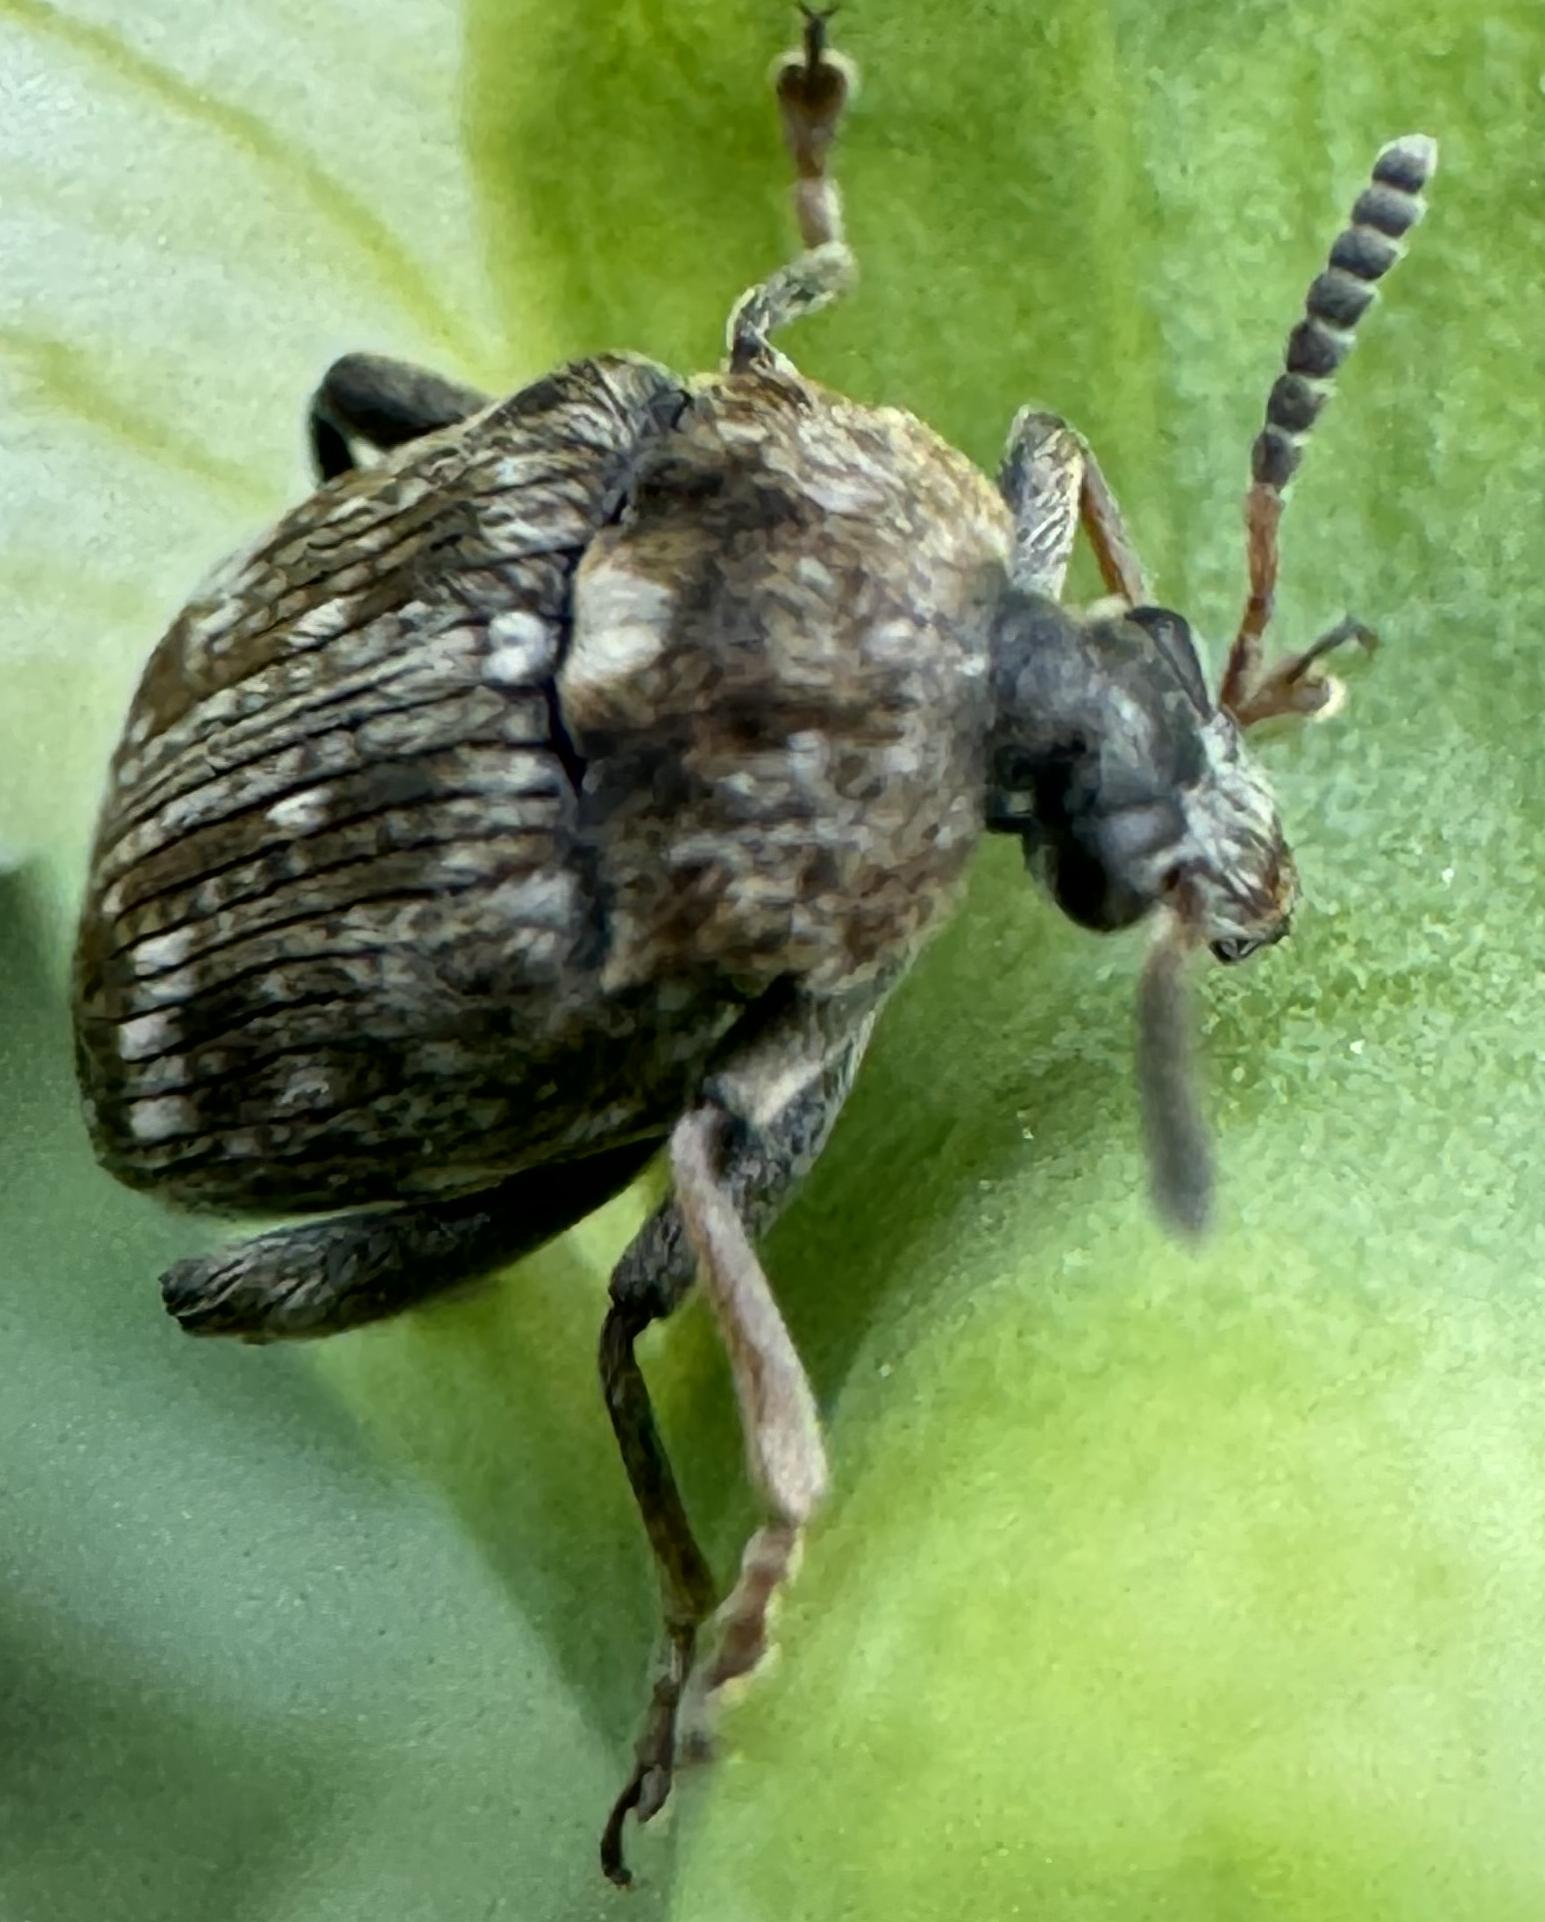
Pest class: pea_weevil